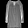
Label: Dress